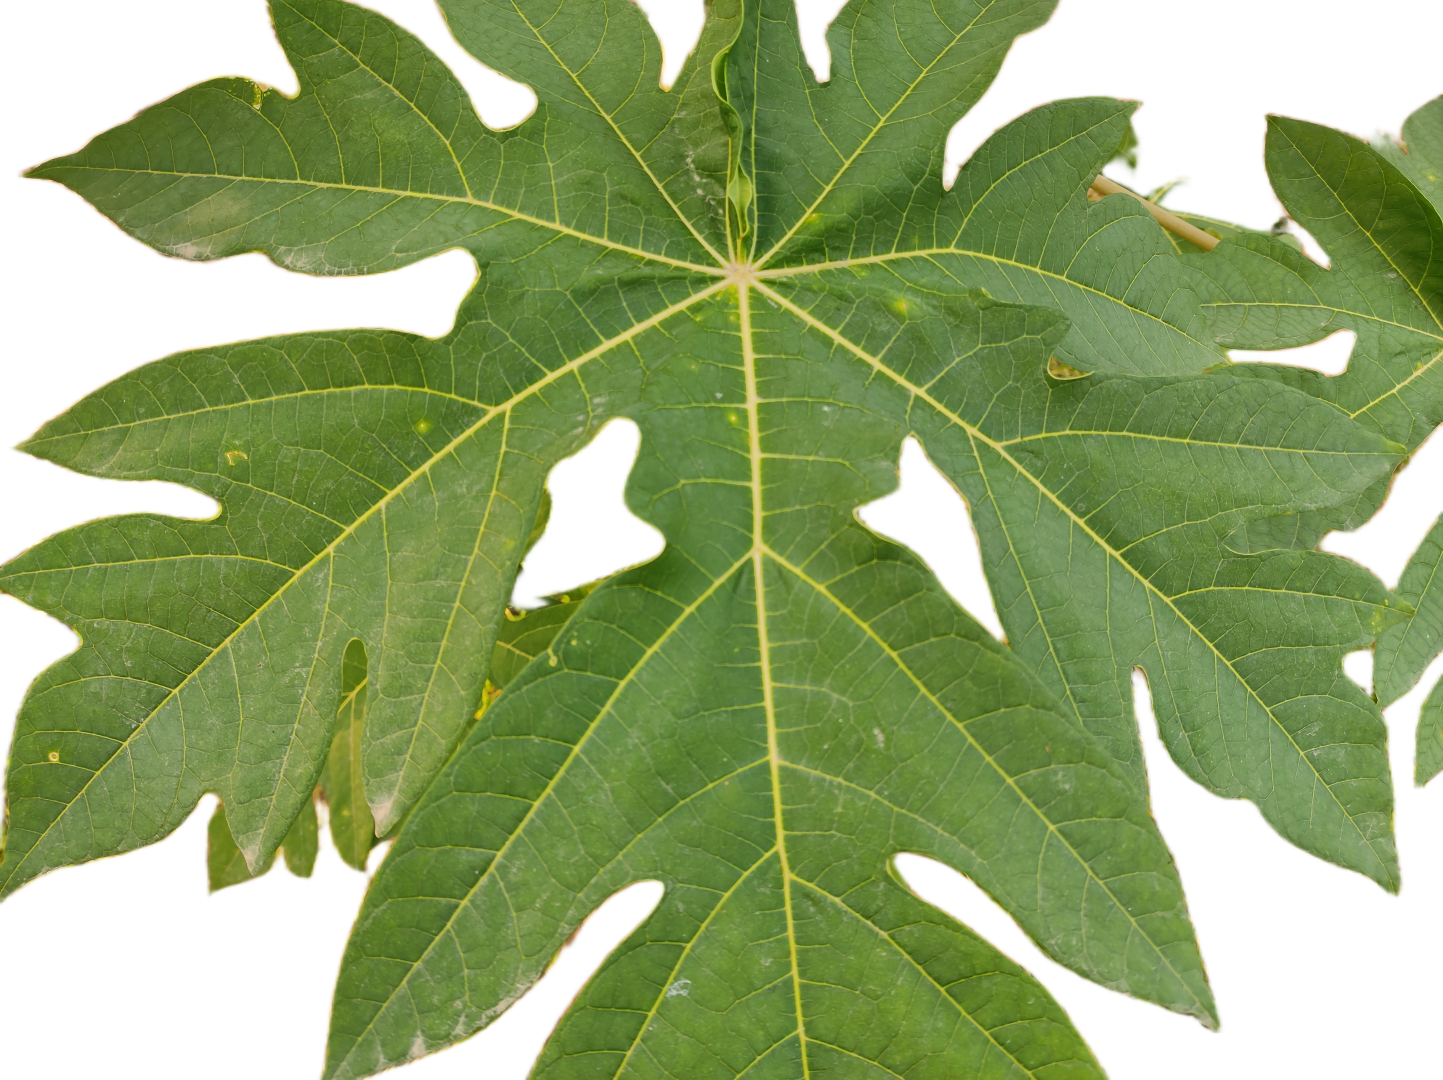
Crop: Papaya
Label: Pathogen_symptoms